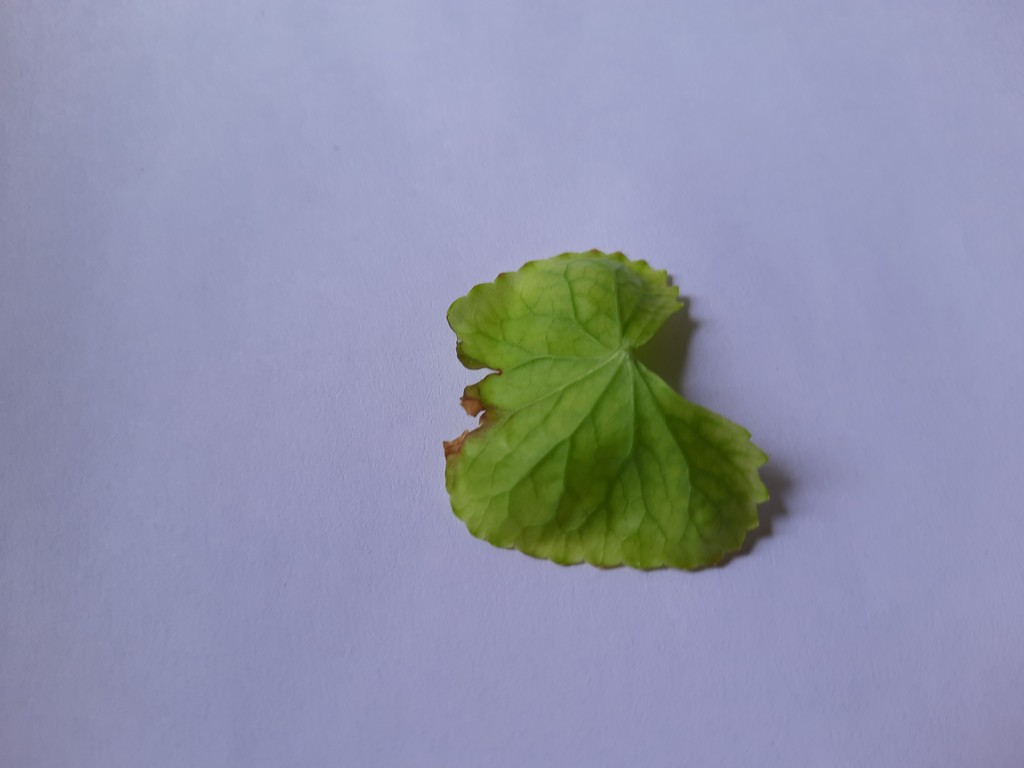
Label: Unhealthy